Walter Herbert Rice

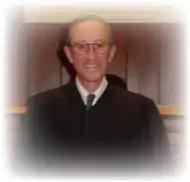

Walter Herbert Rice (born May 27, 1937) is a senior United States district judge of the United States District Court for the Southern District of Ohio.